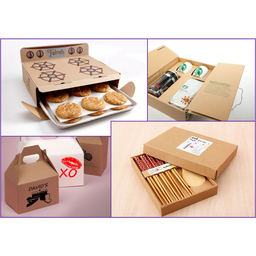
Label: cardboard